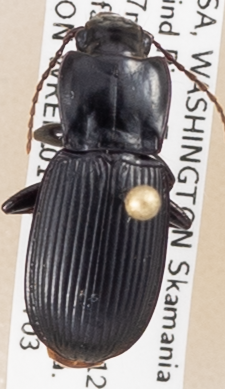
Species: Pterostichus herculaneus
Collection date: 2018-07-03
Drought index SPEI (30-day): -1.45
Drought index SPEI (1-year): -0.32
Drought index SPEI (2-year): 0.71